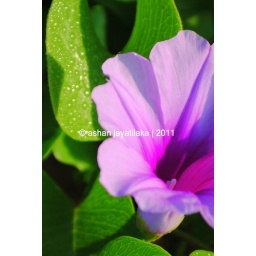
Dew-filled flower and leaves by the beach